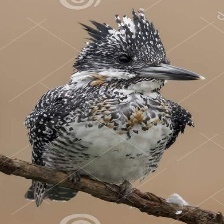
Species: CRESTED KINGFISHER
Scientific name: MEGACERYLE LUGUBRIS